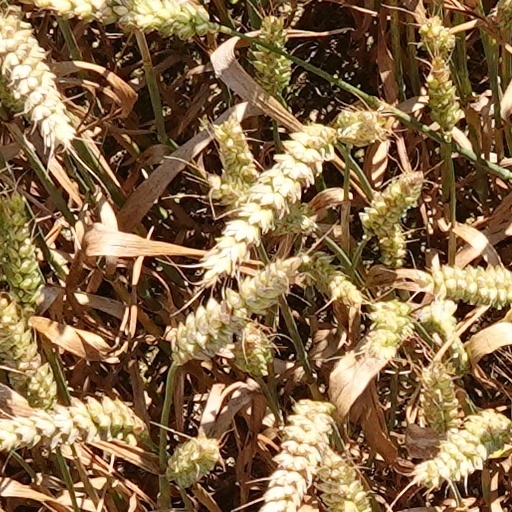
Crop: wheat